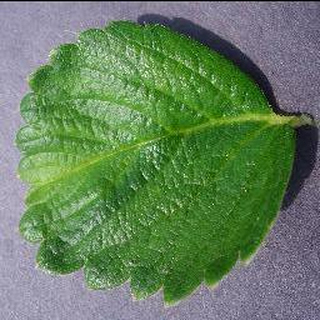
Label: healthy_strawberry